Basilica of Maxentius

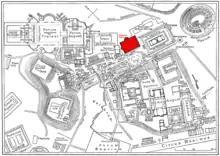

Construction began on the northern side of the forum under the emperor Maxentius in 308 AD, and was completed in 312 by Constantine I after his defeat of Maxentius at the Battle of the Milvian Bridge. The building rose on the north side of the Via Sacra, close to the Temple of Peace, at that time probably neglected, and the Temple of Venus and Rome, whose reconstruction was part of Maxentius' interventions.